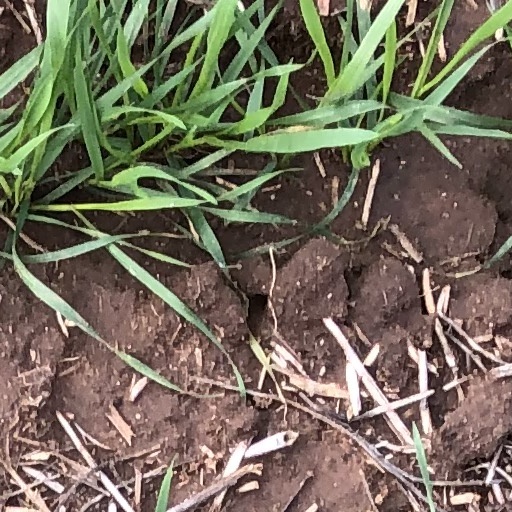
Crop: wheat